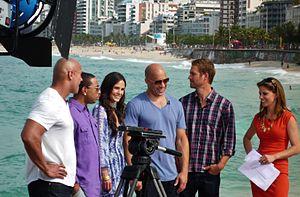
Fast and Furious ou Rapides et Dangereux au Québec est une série de films américains d'action dont le premier est sorti en 2001. Elle comprend neuf longs métrages ainsi que deux courts métrages. Le premier film est basé sur un article intitulé Racer X, écrit par le journaliste Ken Li et publié dans Vibe, parlant de courses-poursuites et de différents vols dans les rues de New-York.
Mark Sinclair Vincent, dit Vin Diesel, né le 18 juillet 1967, à Alameda, en Californie est un acteur, réalisateur, scénariste et producteur de cinéma américain.
Fast and Furious 5 ou Rapides et dangereux 5 au Québec est un film américain réalisé par Justin Lin, sorti en 2011. Il s'agit du cinquième film de la série Fast and Furious.